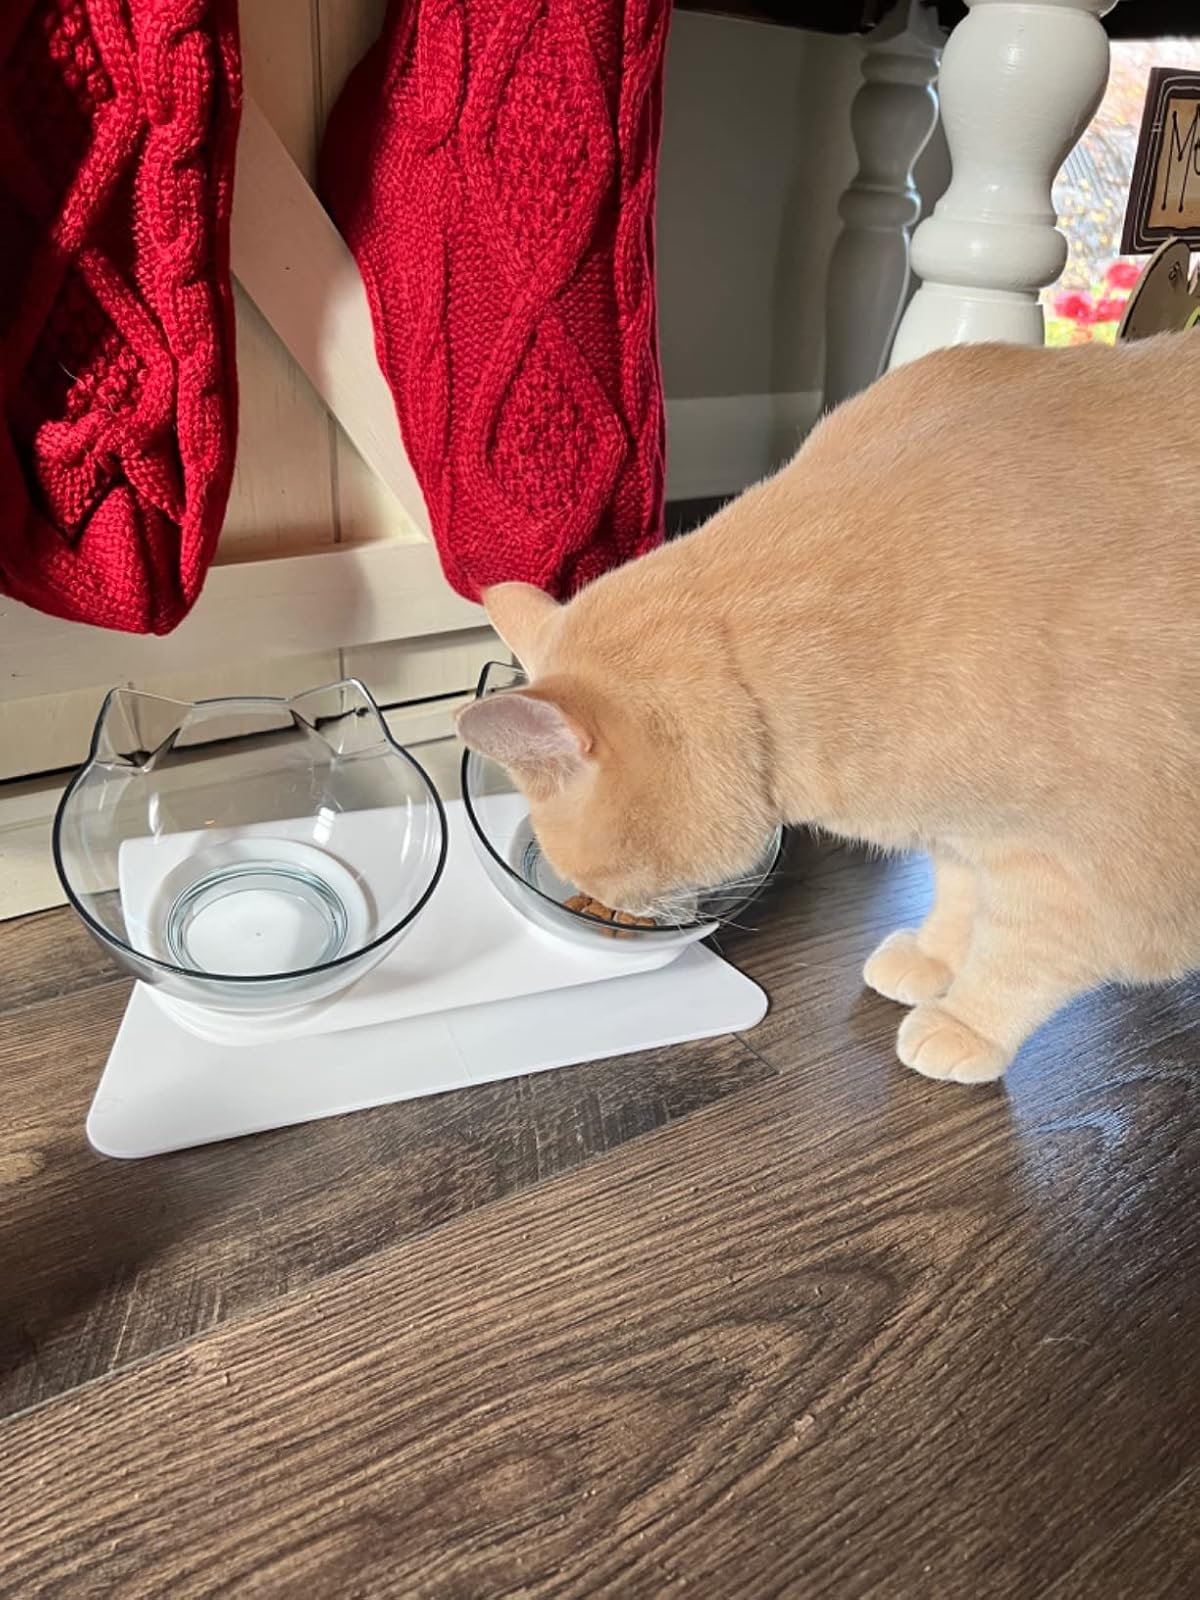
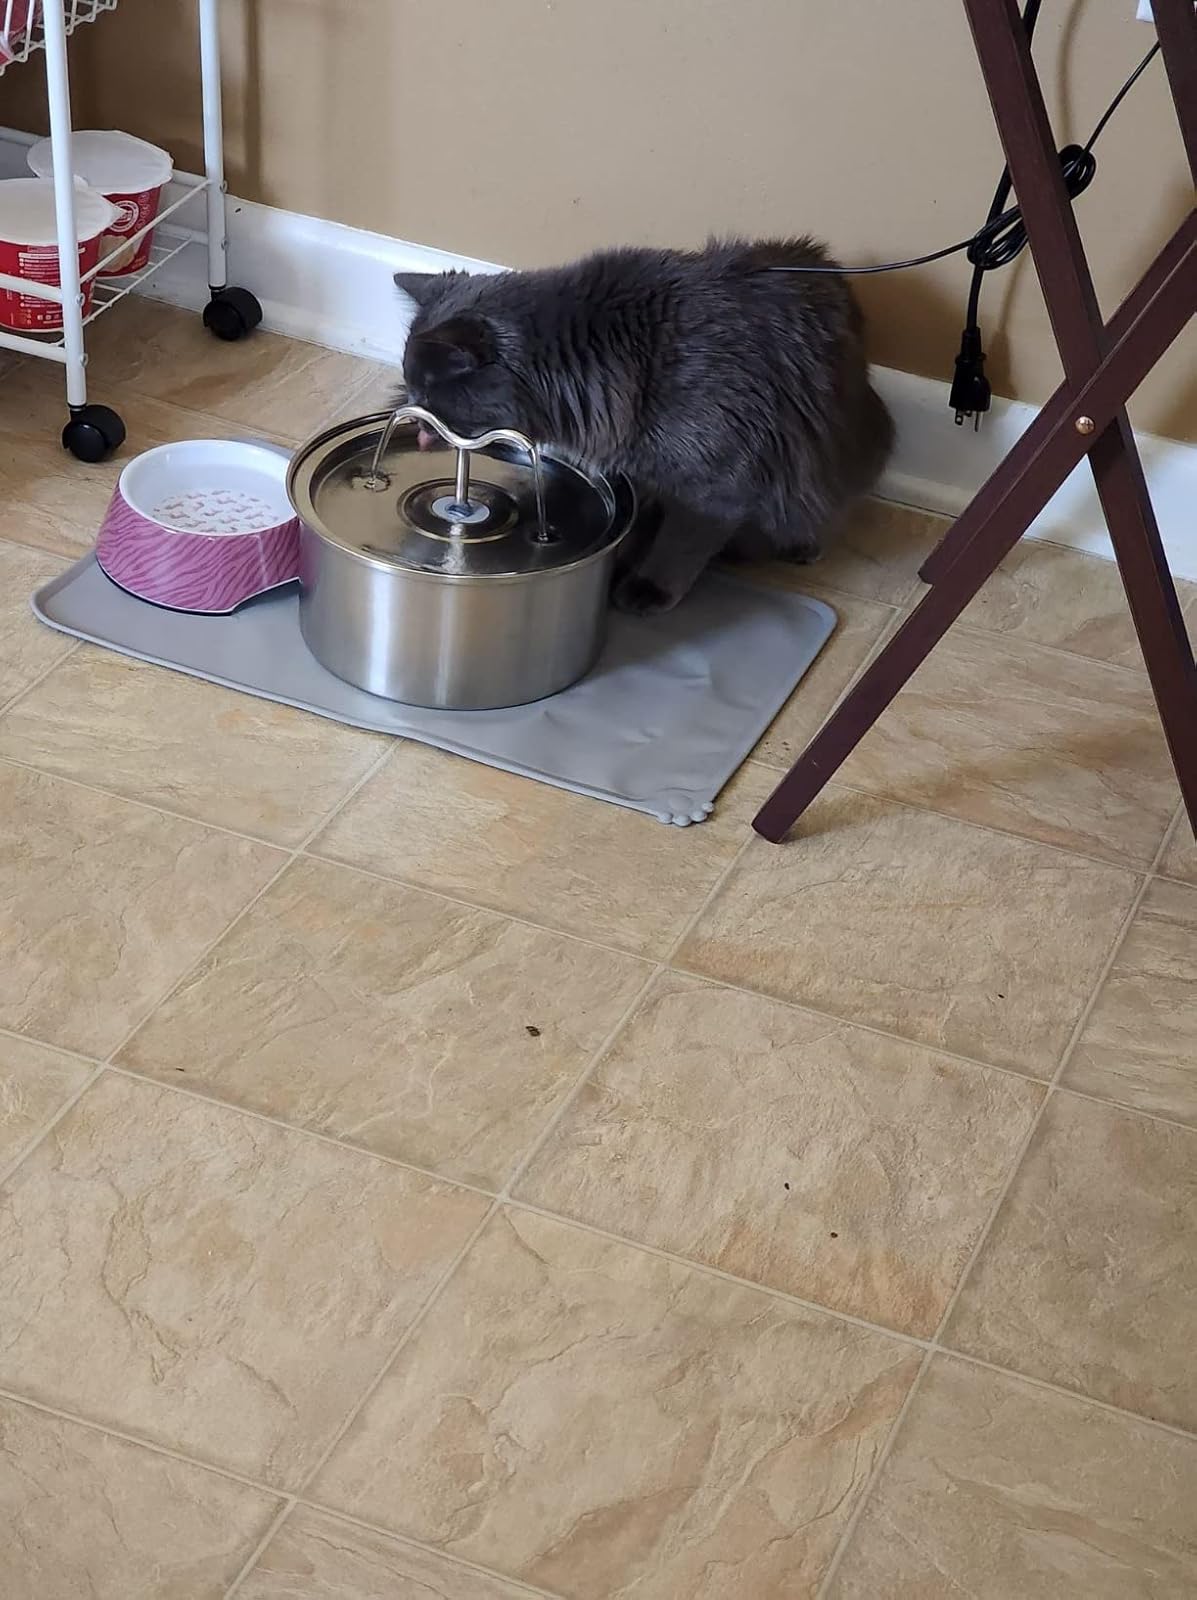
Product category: items_bowl
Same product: no